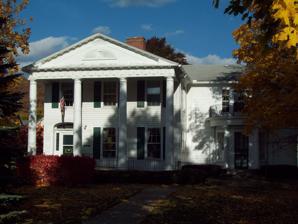
Building: Dansville Library
Country: United States of America
Year built: 1823
United States historic place Dansville Library U.S. National Register of Historic Places U.S. Historic district Contributing property Dansville Library, October 2009 Show map of New York Show map of the United States Location 200 Main St., Dansville, New York Coordinates 42°33′44″N 77°41′49″W / 42.56222°N 77.69694°W / 42.56222; -77.69694 Area less than one acre Built 1823 Architect Bragdon, Claude Architectural style Neoclassical Part of Dansville Downtown Historic District ( ID07000485 ) NRHP reference No. 77000947 Added to NRHP September 14, 1977 Dansville Library is a historic library located at Dansville in Livingston County, New York . It is a large two story Neoclassical style frame structure. It is dramatically enhanced by a pedimented, giant portico covering its full width.  The portico features four Doric columns, an elaborate frieze with triglyphs and rosettes , a modillion cornice , and a semi-elliptical fan decoration in the cornice.  The earliest section was built in 1823 as a private home for Joshua Shepard (1780–1829).  The Shepard family donated the house for use as a library in 1923. In 2011 a renovation of the building was undertaken in order to bring the facilities of the library up to modern expectations of technological ability and handicap access. A new wing was added to the southeast end of the building, dubbed the Saunders wing after the beneficence of local business mogul E. Philip Saunders and his wife Carol. The interior of the original Shepard building was fully remodeled while the exterior received needed repair and upkeep. It was listed on the National Register of Historic Places in 1977 and it is a contributing property in the Dansville Downtown Historic District . References